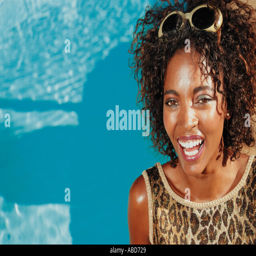
young woman smiling by the pool